Hirakida Station

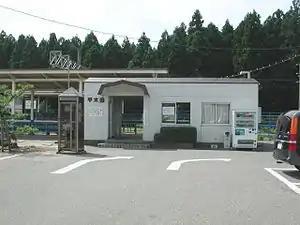
Hirakida Station in August 2004

is a railway station located in the city of Tainai, Niigata Prefecture, Japan. It is served by the Uetsu Main Line. The station is 44.7 kilometers from the terminus of the line at .